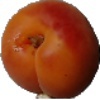
Label: Apricot 1